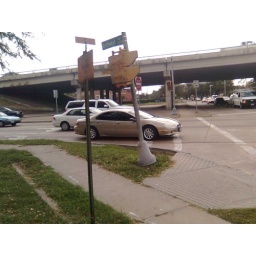
Observation of car turning off of 290 feeder road onto Hollister, maintaining its space within the pie wedge.